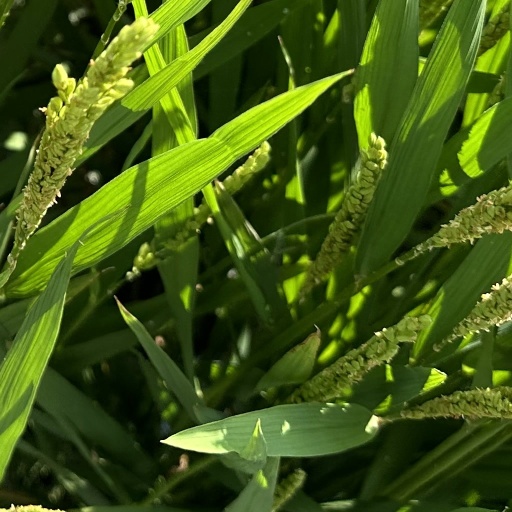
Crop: rice